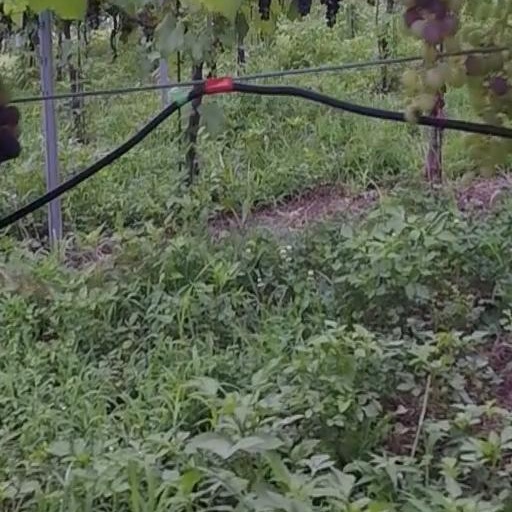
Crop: grape